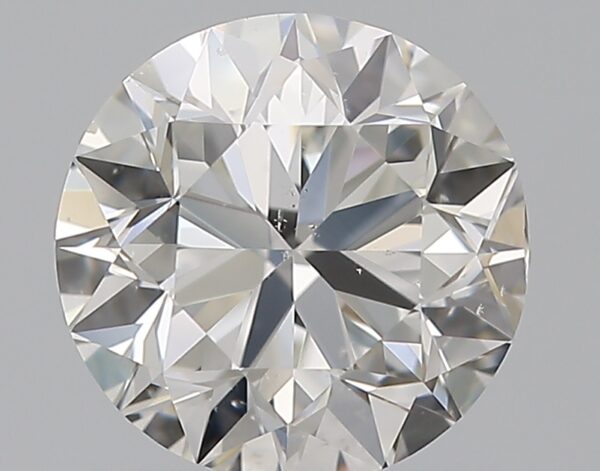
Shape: round
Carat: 1
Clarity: SI1
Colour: G
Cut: VG
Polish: EX
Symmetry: GD
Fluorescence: N
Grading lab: GIA
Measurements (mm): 6.16 x 6.25 x 4.02